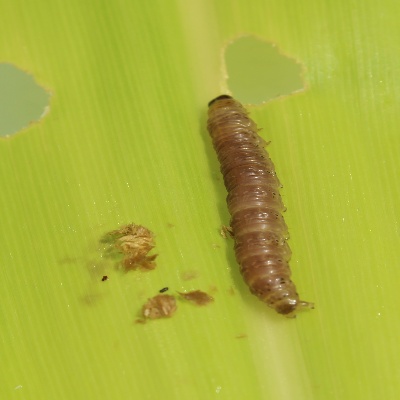
Crop: Maize
Condition: fall armyworm